She Devils

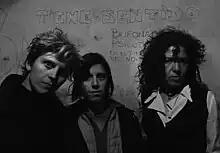
She devils

She-Devils is an Argentine punk group that started 1995. The band has often been associated with the homocore and Queercore genres.